Roberto López (rower)

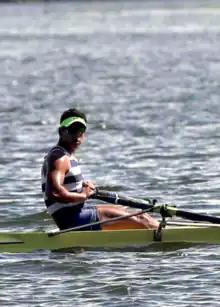

Roberto López (born 31 July 1993) is a Salvadoran rower. He competed in the men's single sculls event at the 2012 Summer Olympics.